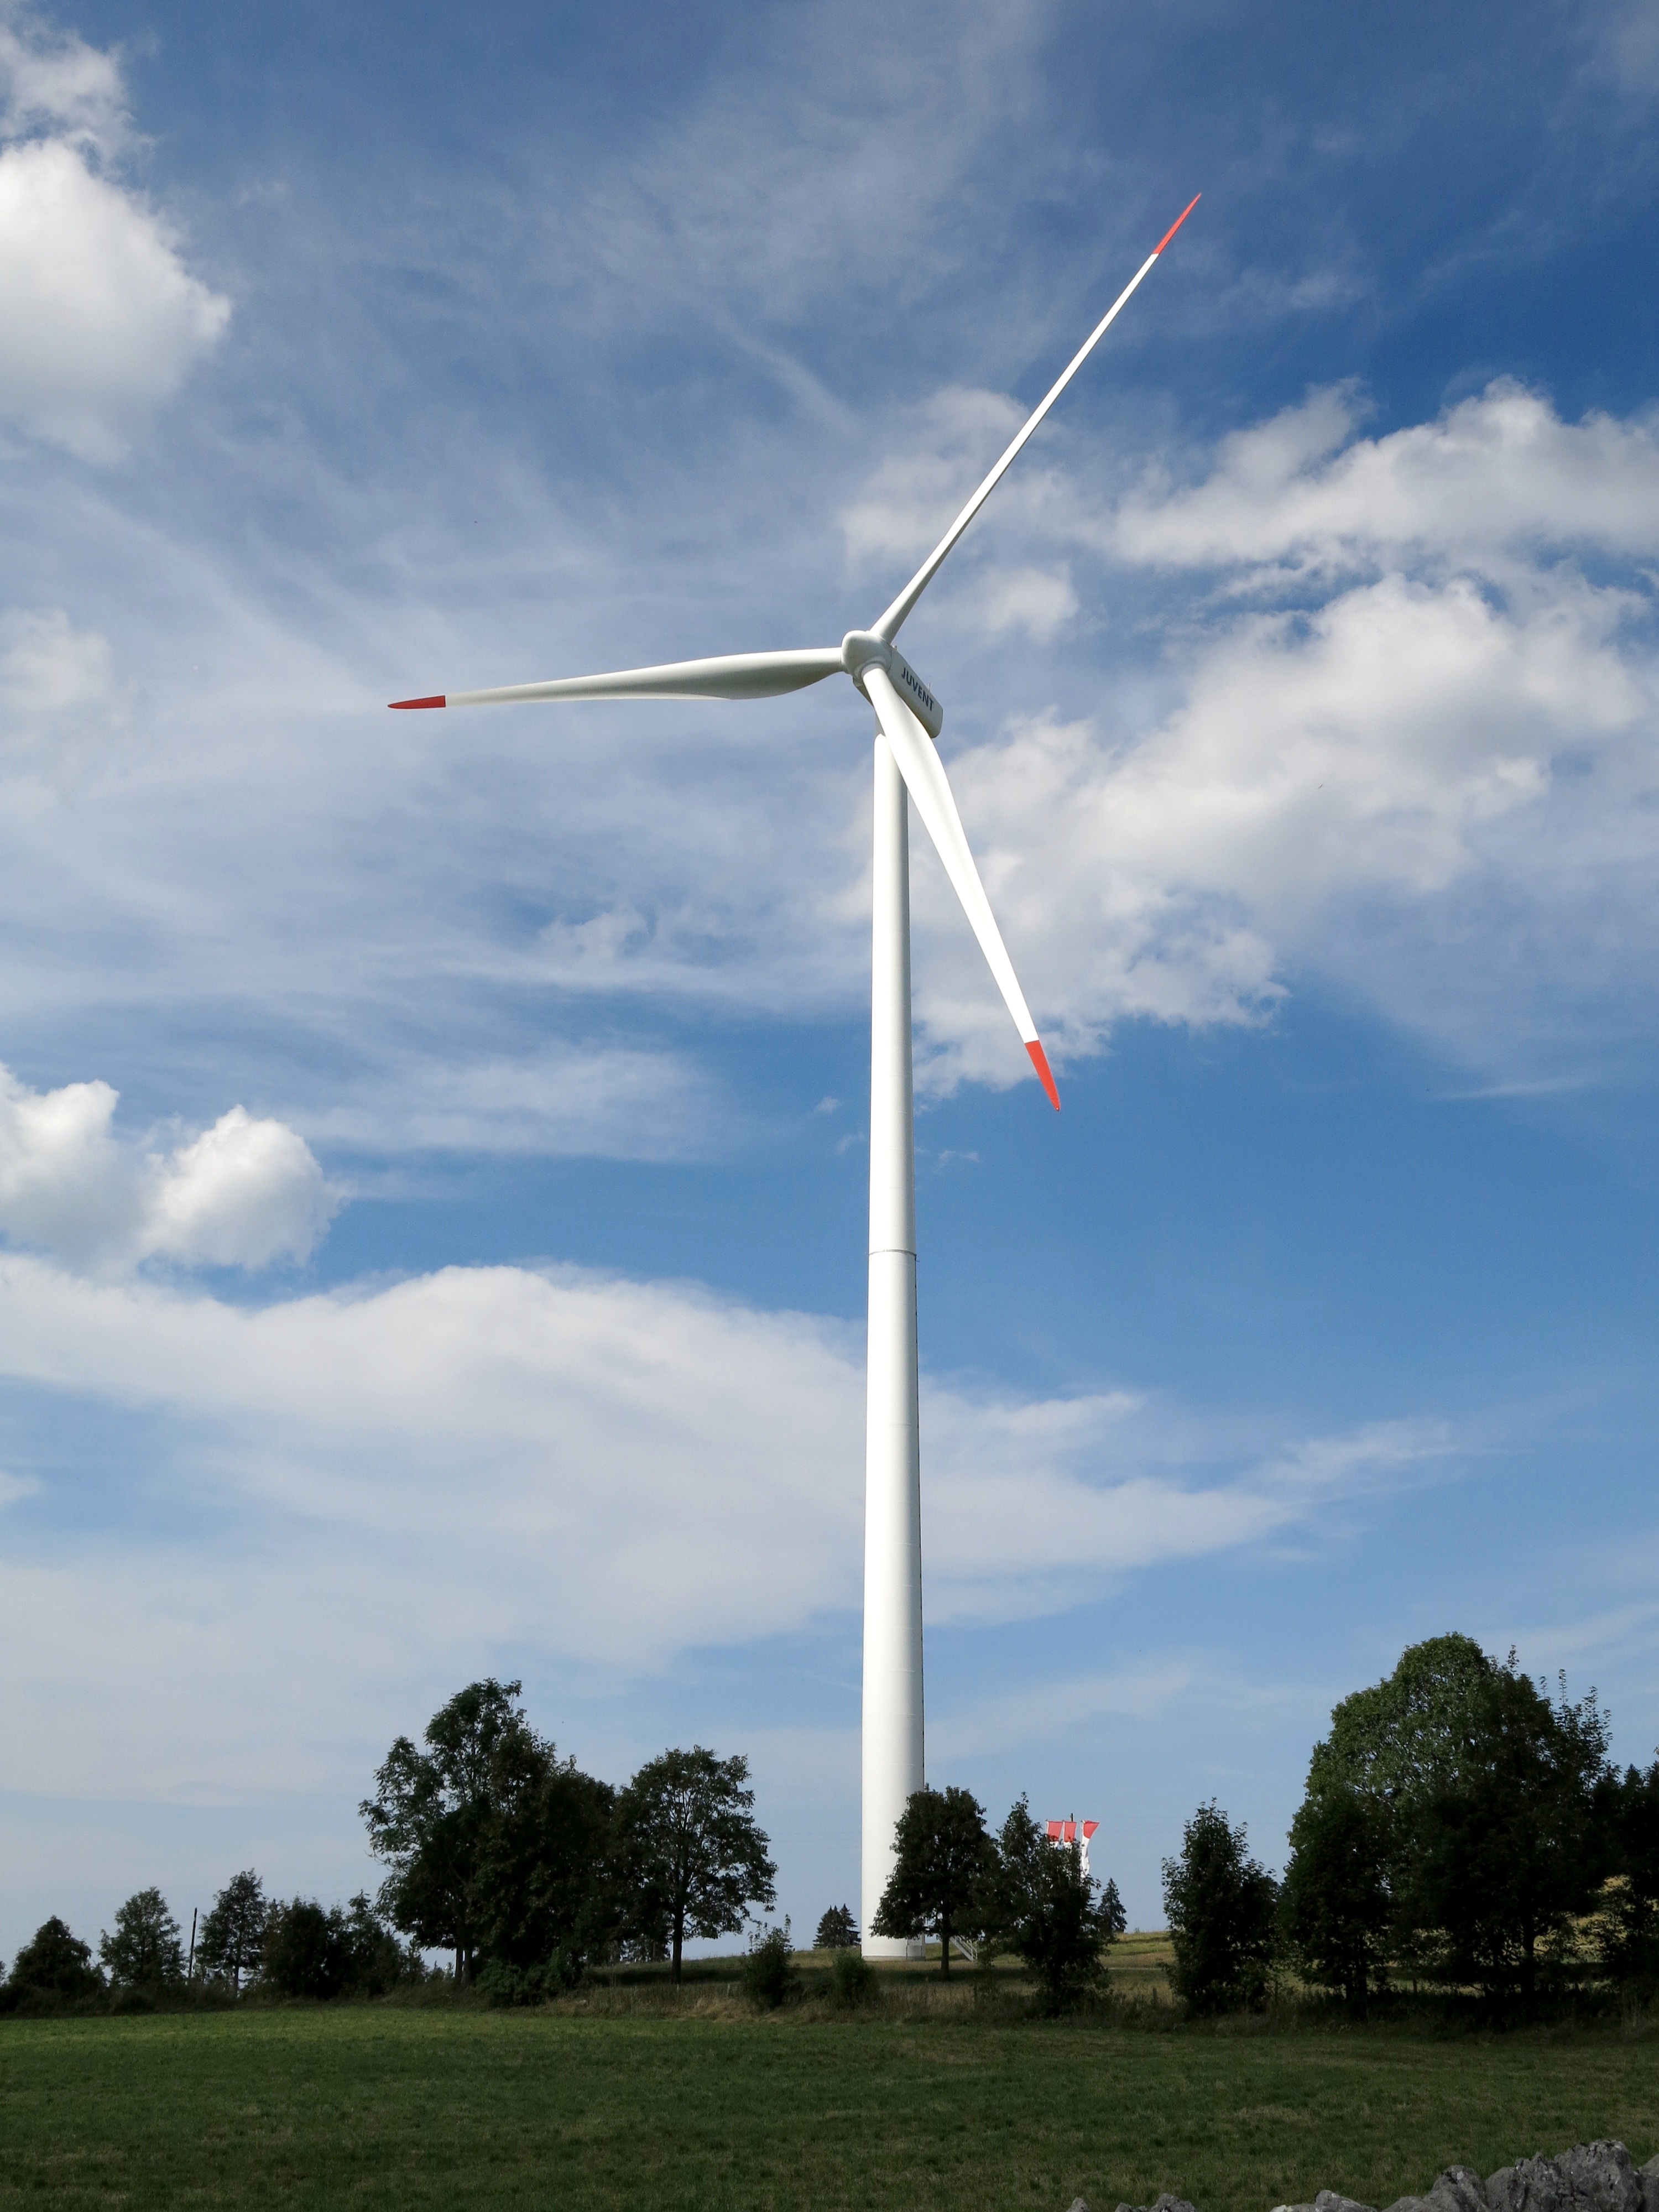
landscape, sky, technology, windmill, wind, environment, machine, blue, wind turbine, pinwheel, wind energy, energy, ecology, green energy, wind power, alternative, alternative energy, current, clouds, mill, wind farm, switzerland, rotor, renewable energy, propeller, recycling, power generation, wind park, environmental protection, responsibility, environmentally friendly, environmental technology, resources, windr der, wind power plant, wind generator, rotor blades, mont soleil